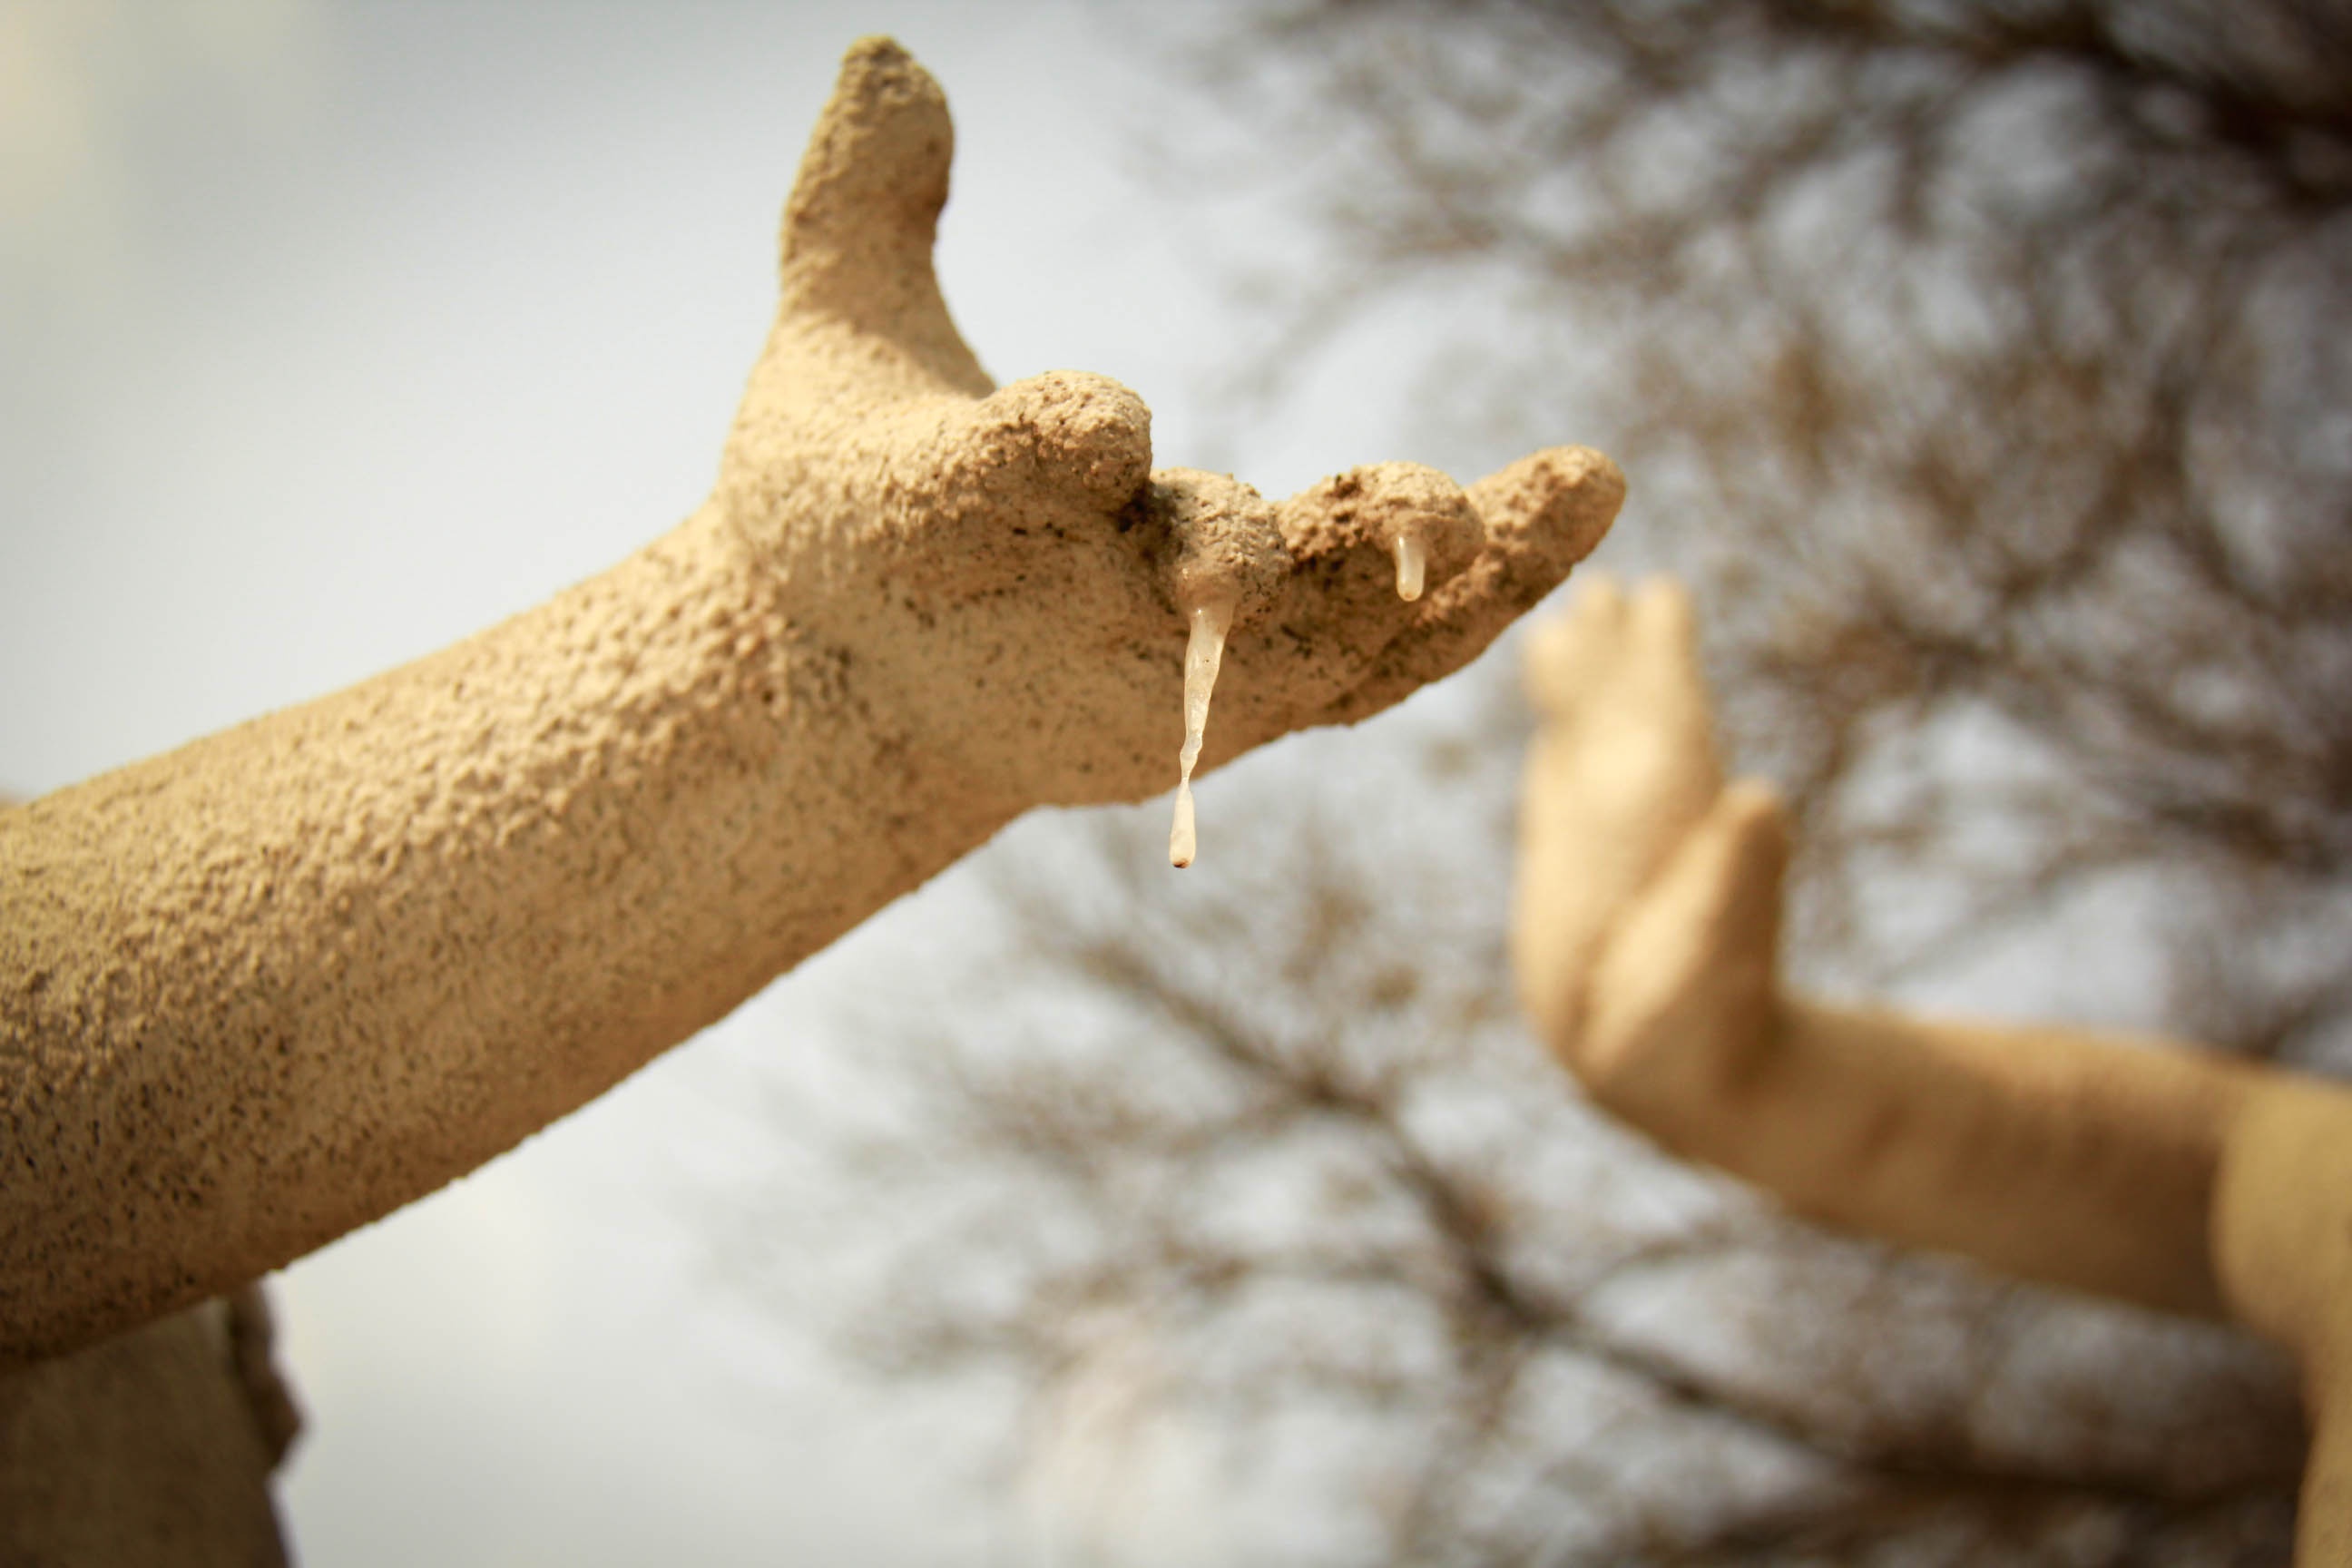
hand, tree, sand, branch, winter, wood, leaf, flower, statue, close up, sculpture, art, temple, carving, macro photography, lanzhou